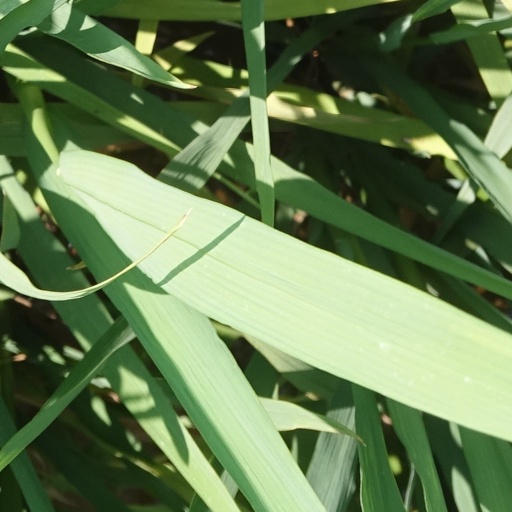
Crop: rice